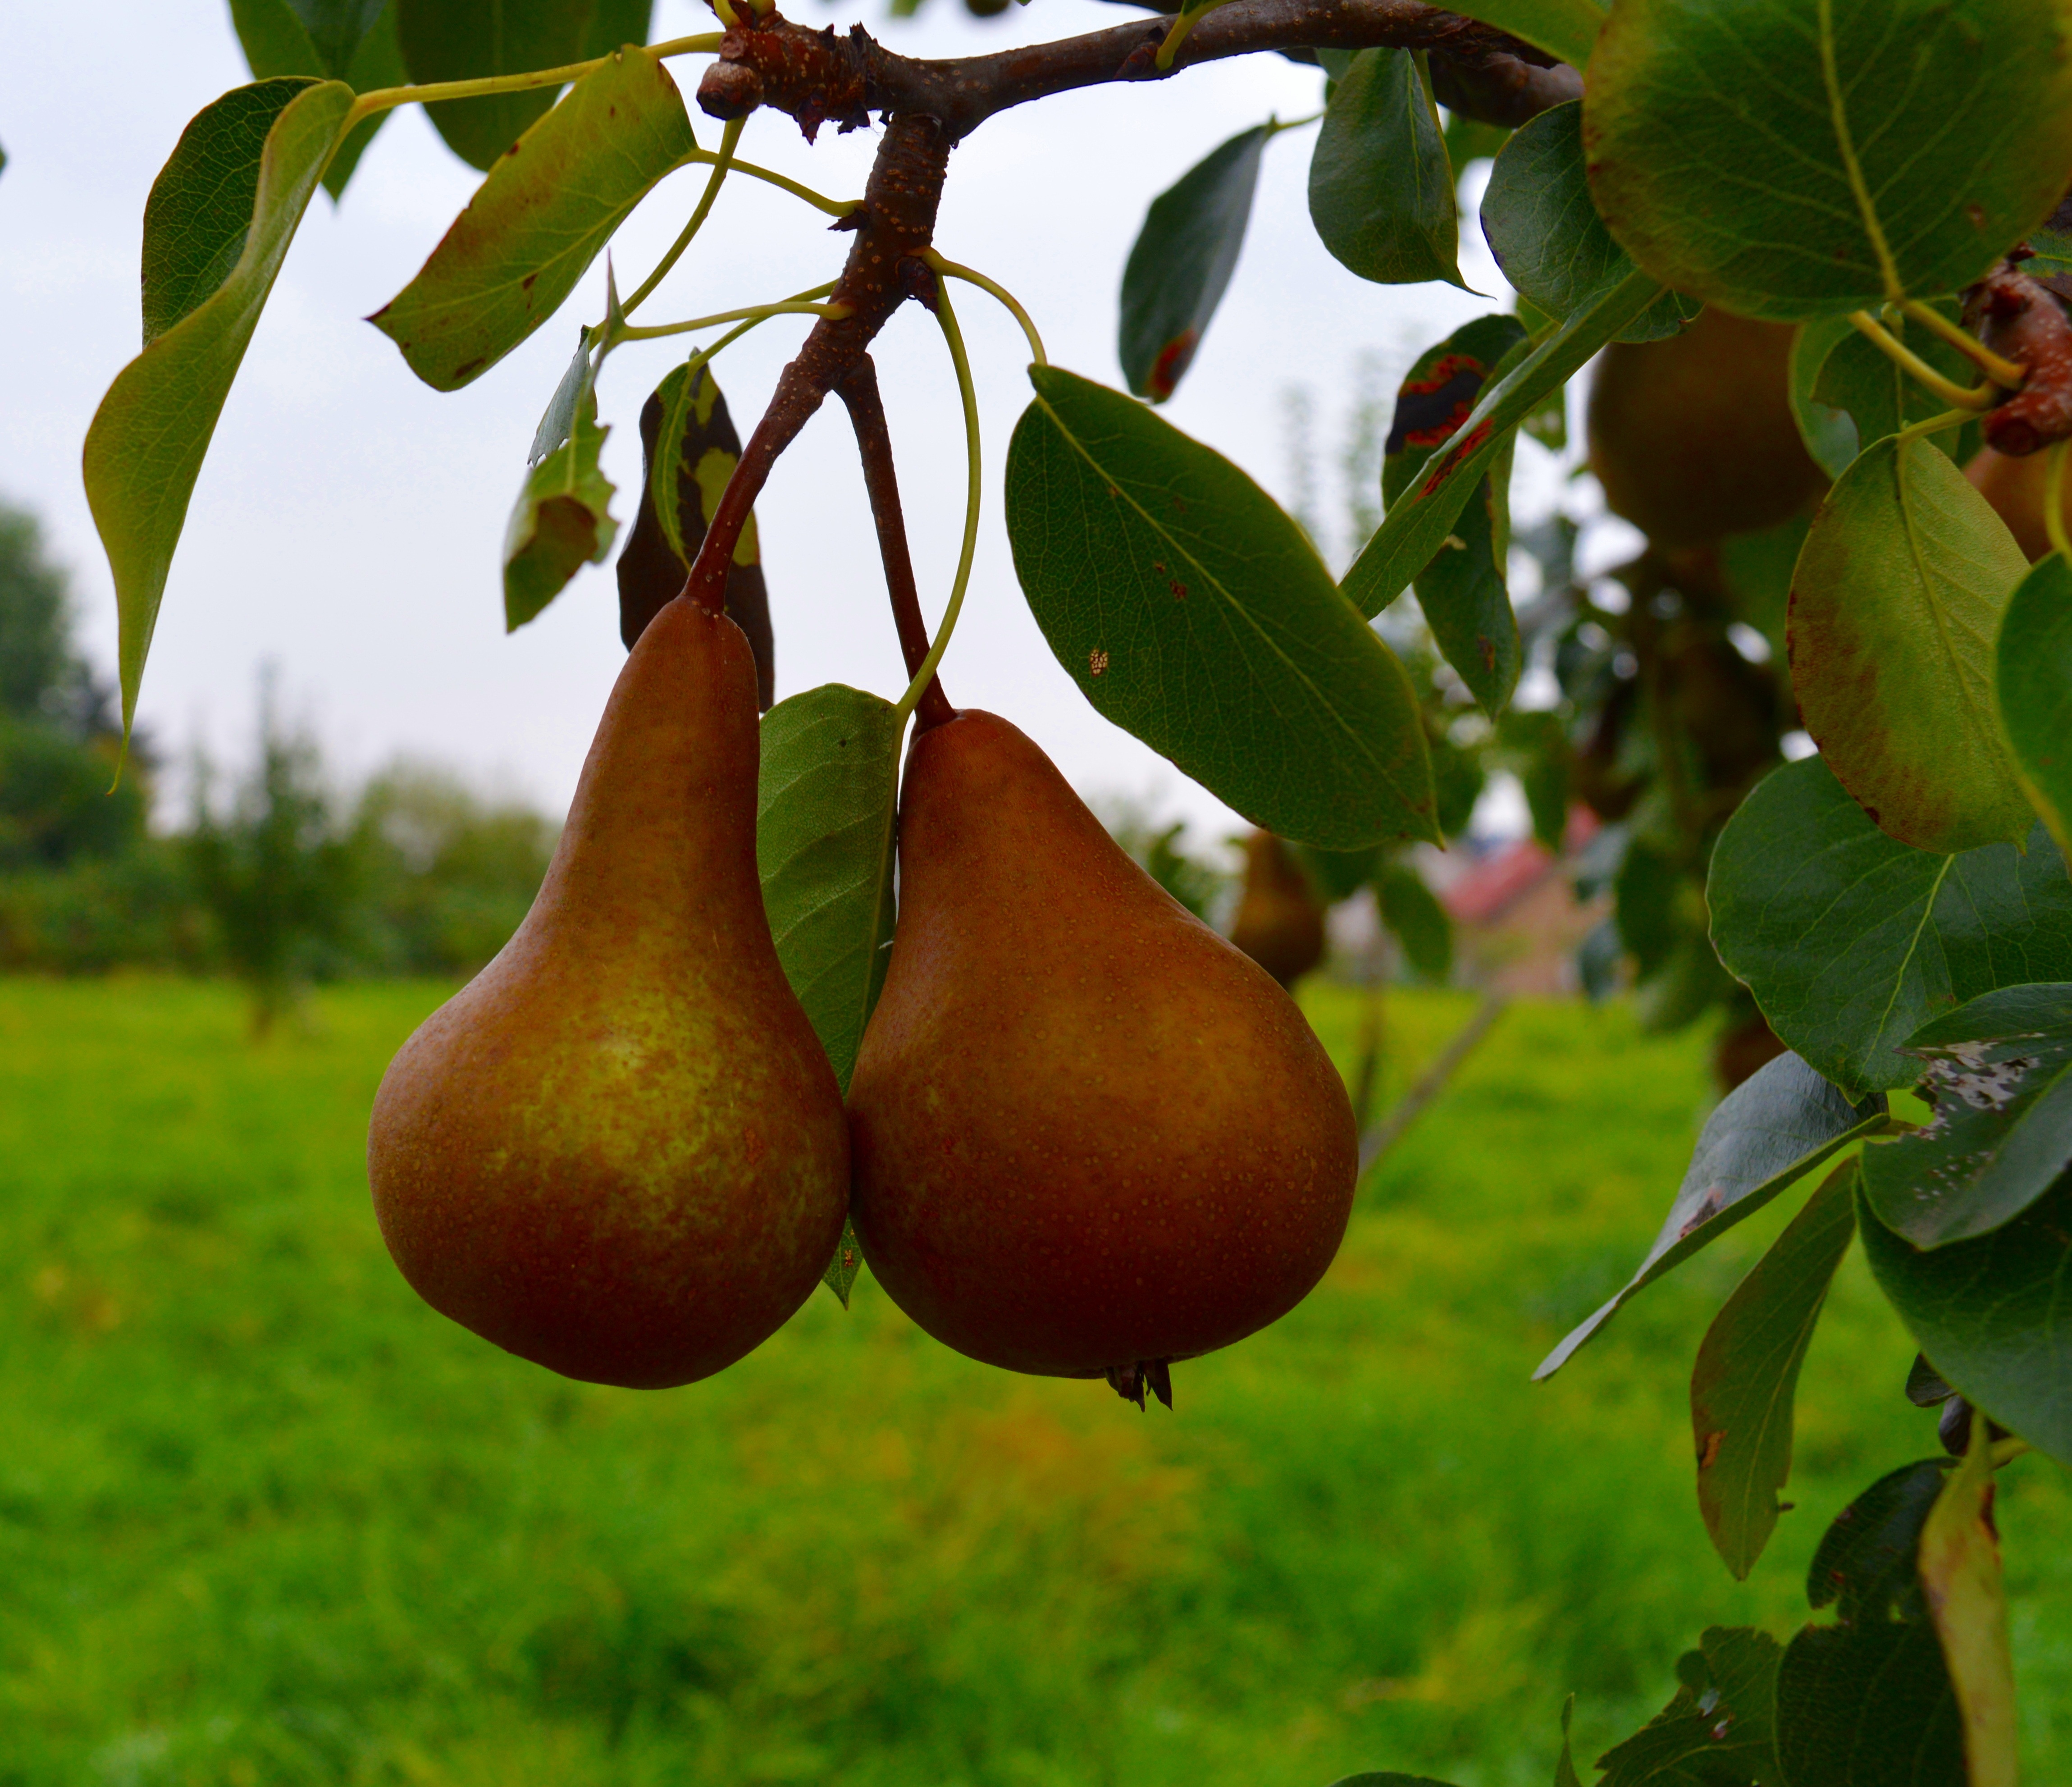
tree, nature, branch, plant, fruit, sweet, orchard, ripe, food, harvest, produce, garden, pear, healthy, eat, delicious, pears, fruit tree, fruits, pick, vitamins, frisch, flowering plant, compote, pear compote, land plant